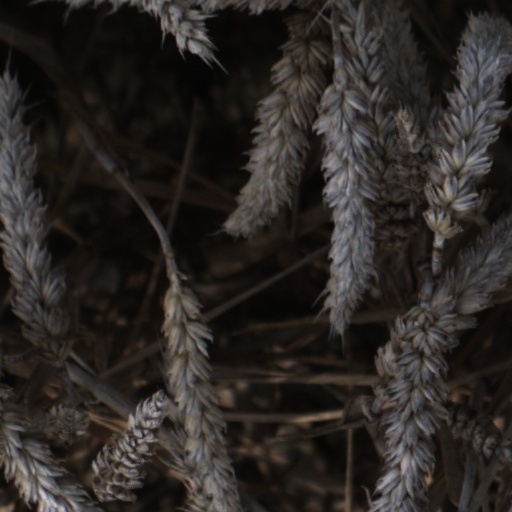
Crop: wheat